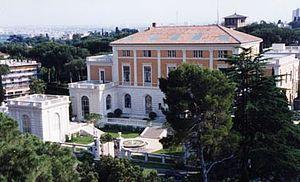
Rome /ʁɔm/ est la capitale de l'Italie. Située au centre-ouest de la péninsule italienne, près de la mer Tyrrhénienne, elle est également la capitale de la région du Latium, et fut celle de l'Empire romain durant 357 ans. En 2019, elle compte 2 844 395 habitants établis sur 1 285 km², ce qui fait d'elle la commune la plus peuplée d'Italie et la troisième plus étendue d'Europe après Moscou et Londres. Son aire urbaine recense 4 356 403 habitants en 2016. Elle présente en outre la particularité de contenir un État enclavé dans son territoire : la cité-État du Vatican, dont le pape est le souverain. C'est le seul exemple existant d'un État à l'intérieur d'une ville.
L'American Academy in Rome est une institution artistique américaine située sur le Janicule, à Rome.